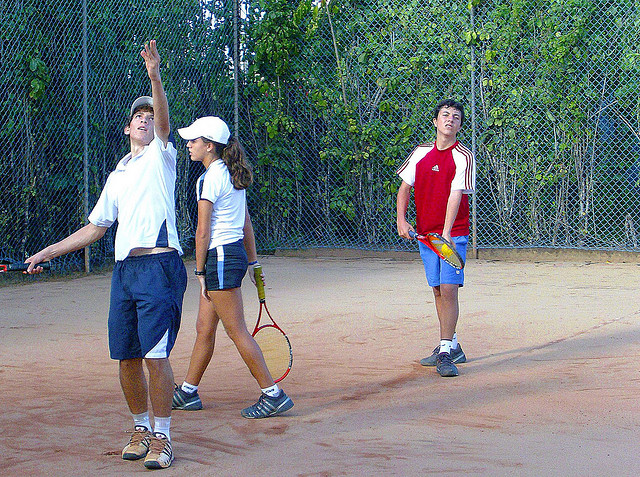
hai nam đang chuẩn bị phát bóng trong khi một nữ đang bước đi